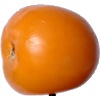
Label: Tomato Yellow 1